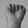
ASL letter: A